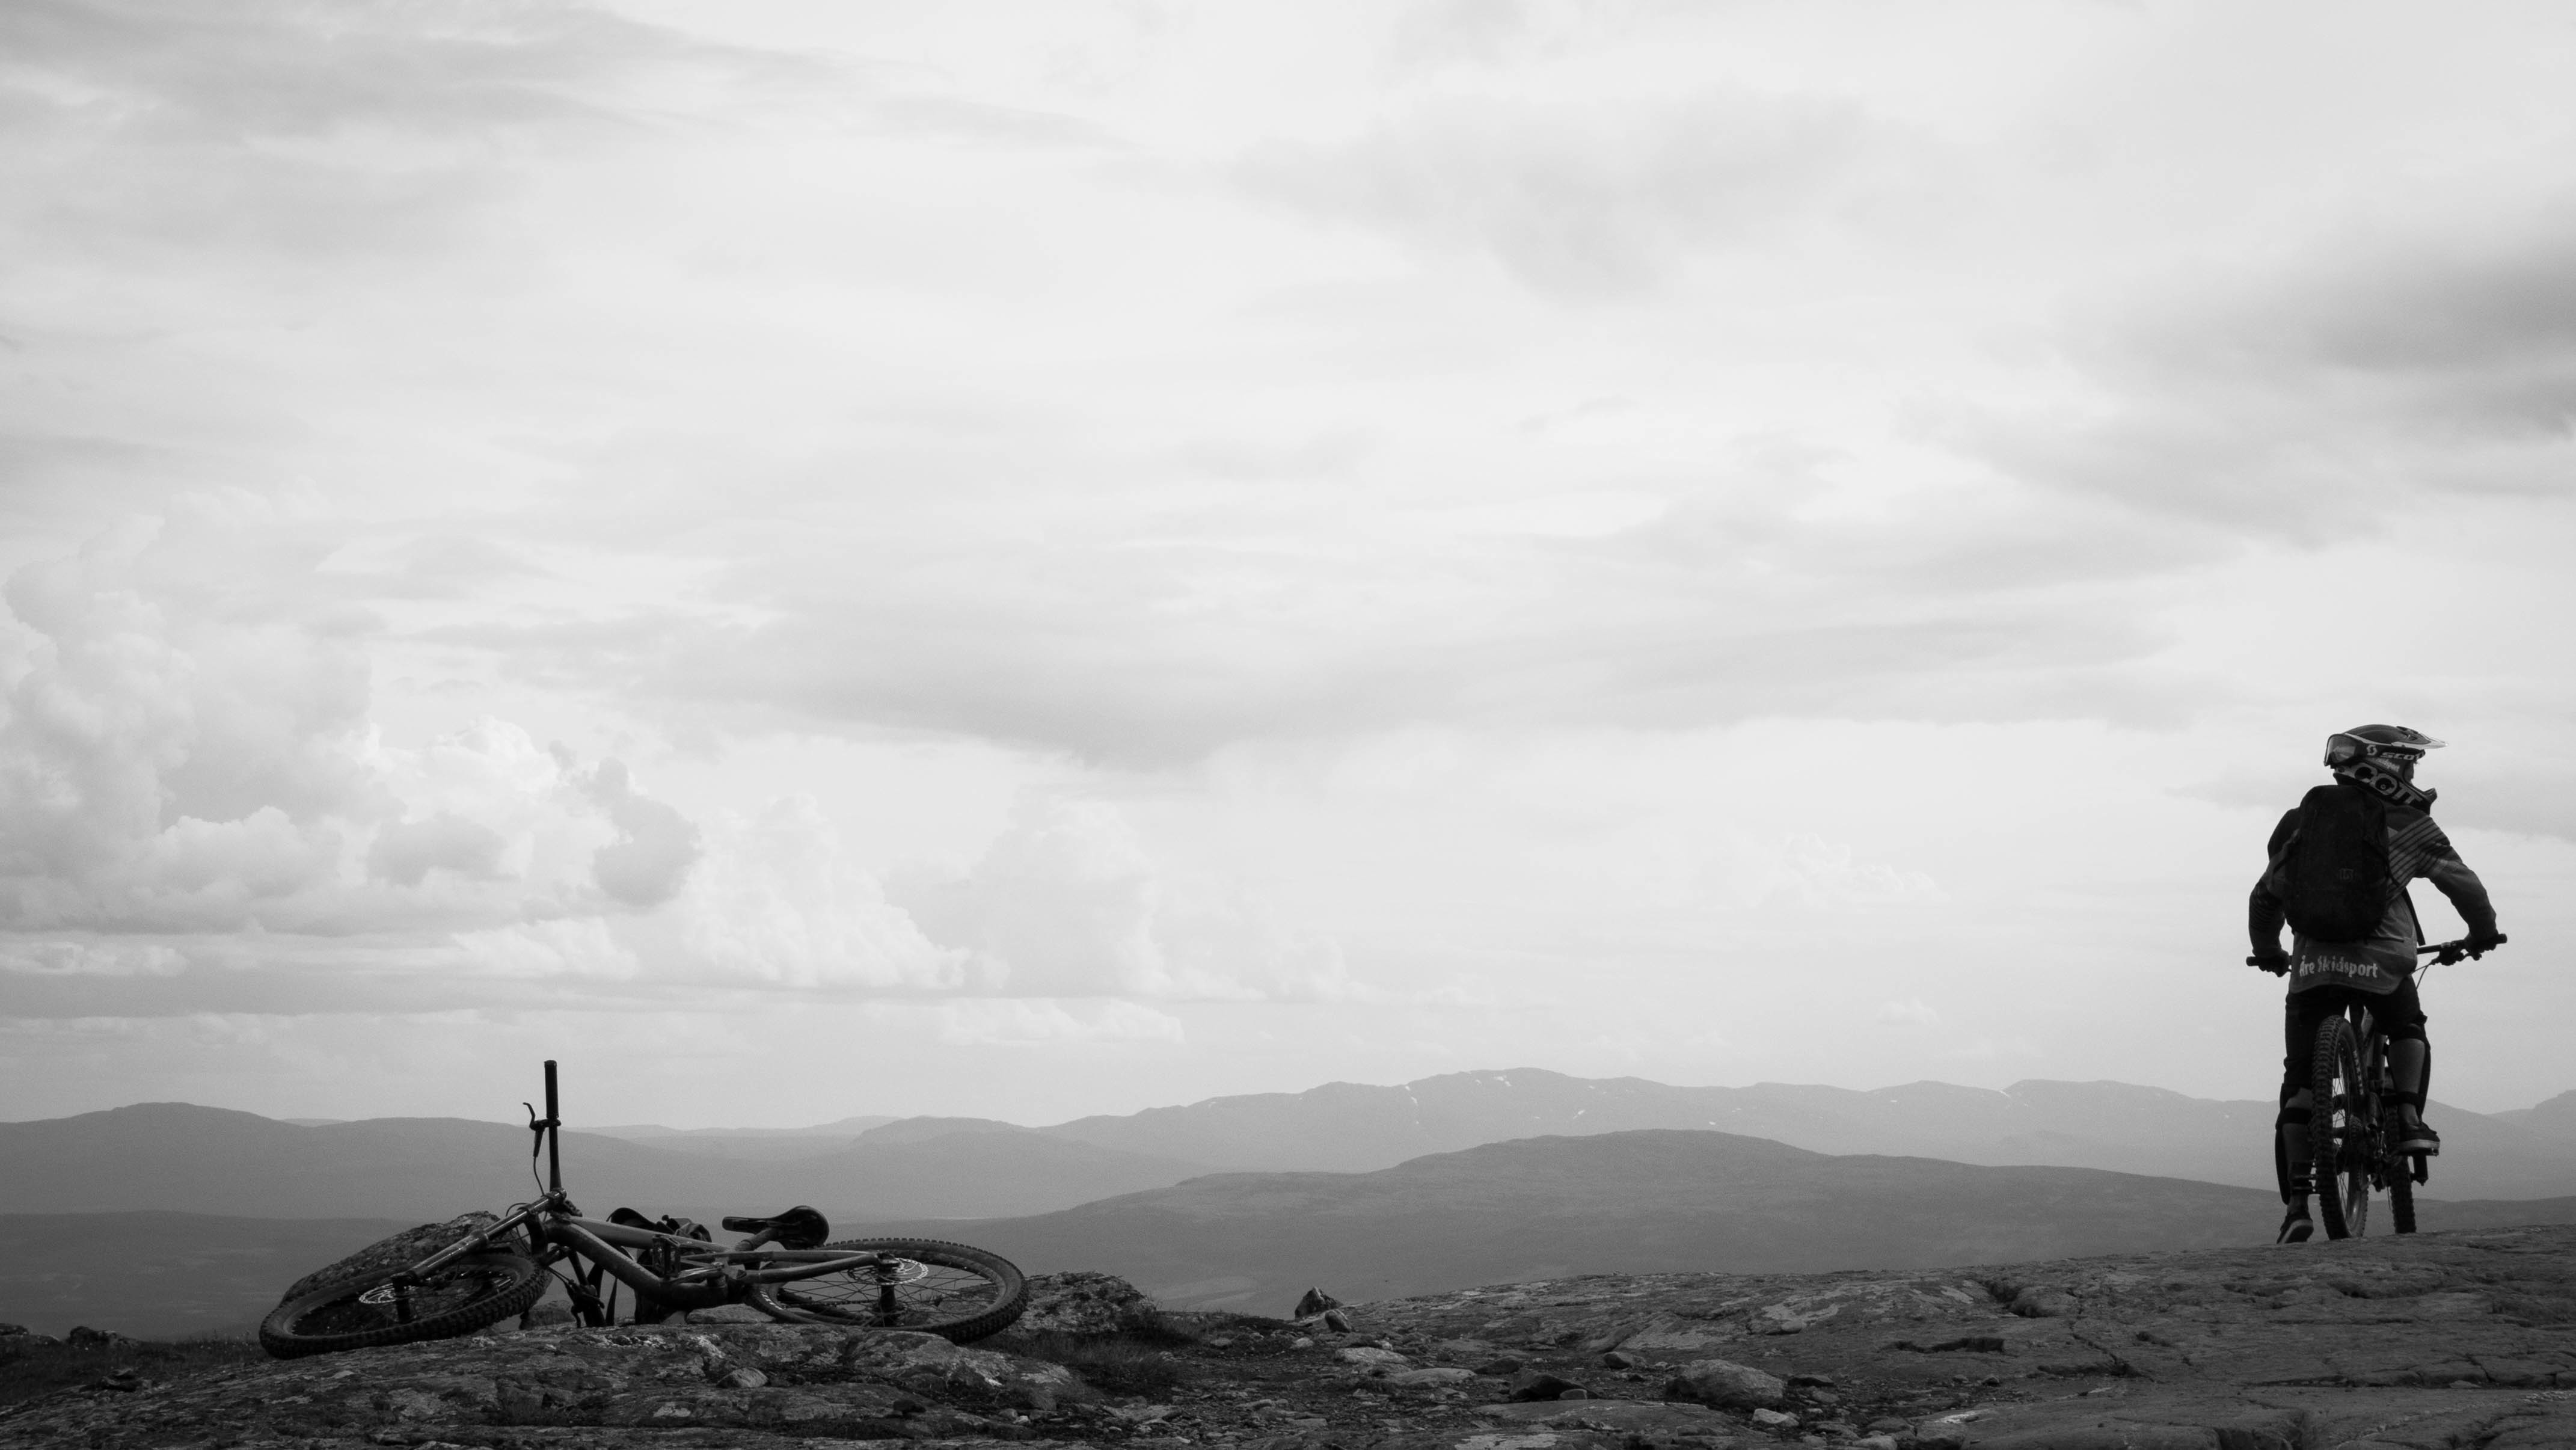
sea, horizon, mountain, snow, cloud, black and white, photography, wind, weather, monochrome, monochrome photography, atmospheric phenomenon, mountainous landforms